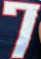
Number: 7